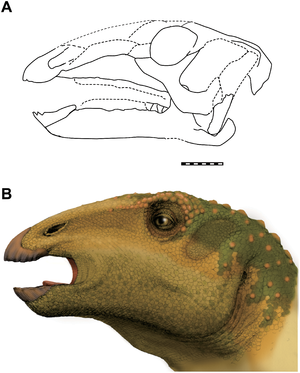
Sirindhorna est un genre éteint de dinosaures ornithopodes de la super-famille des Hadrosauroidea, qui vivaient durant le Crétacé inférieur, probablement durant l'Aptien, soit il y a environ entre ≃125,0 et ≃113,0 millions d'années.